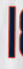
Number: 1